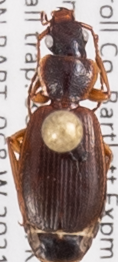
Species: Cymindis cribricollis
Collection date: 2021-06-30
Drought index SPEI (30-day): -1.814
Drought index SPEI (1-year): -1.28
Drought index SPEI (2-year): -0.968